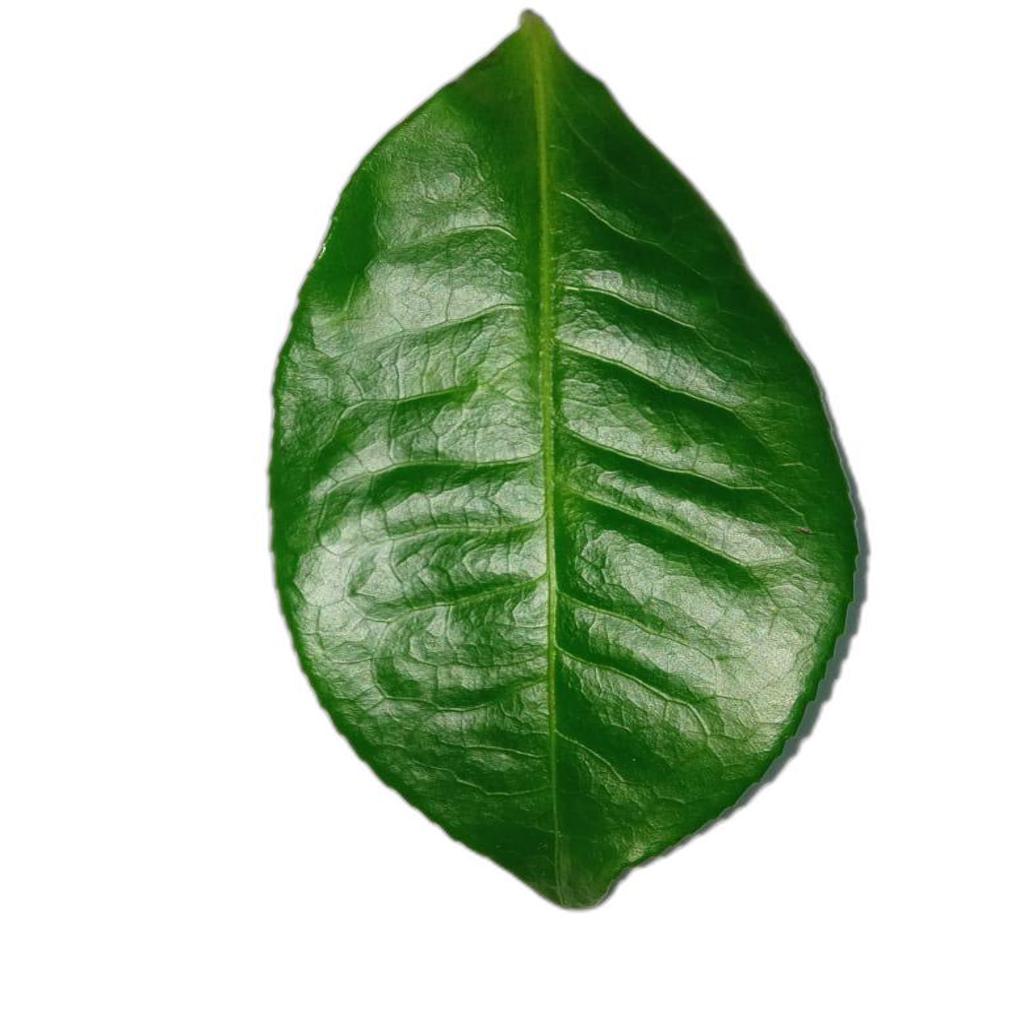
Label: Healthy